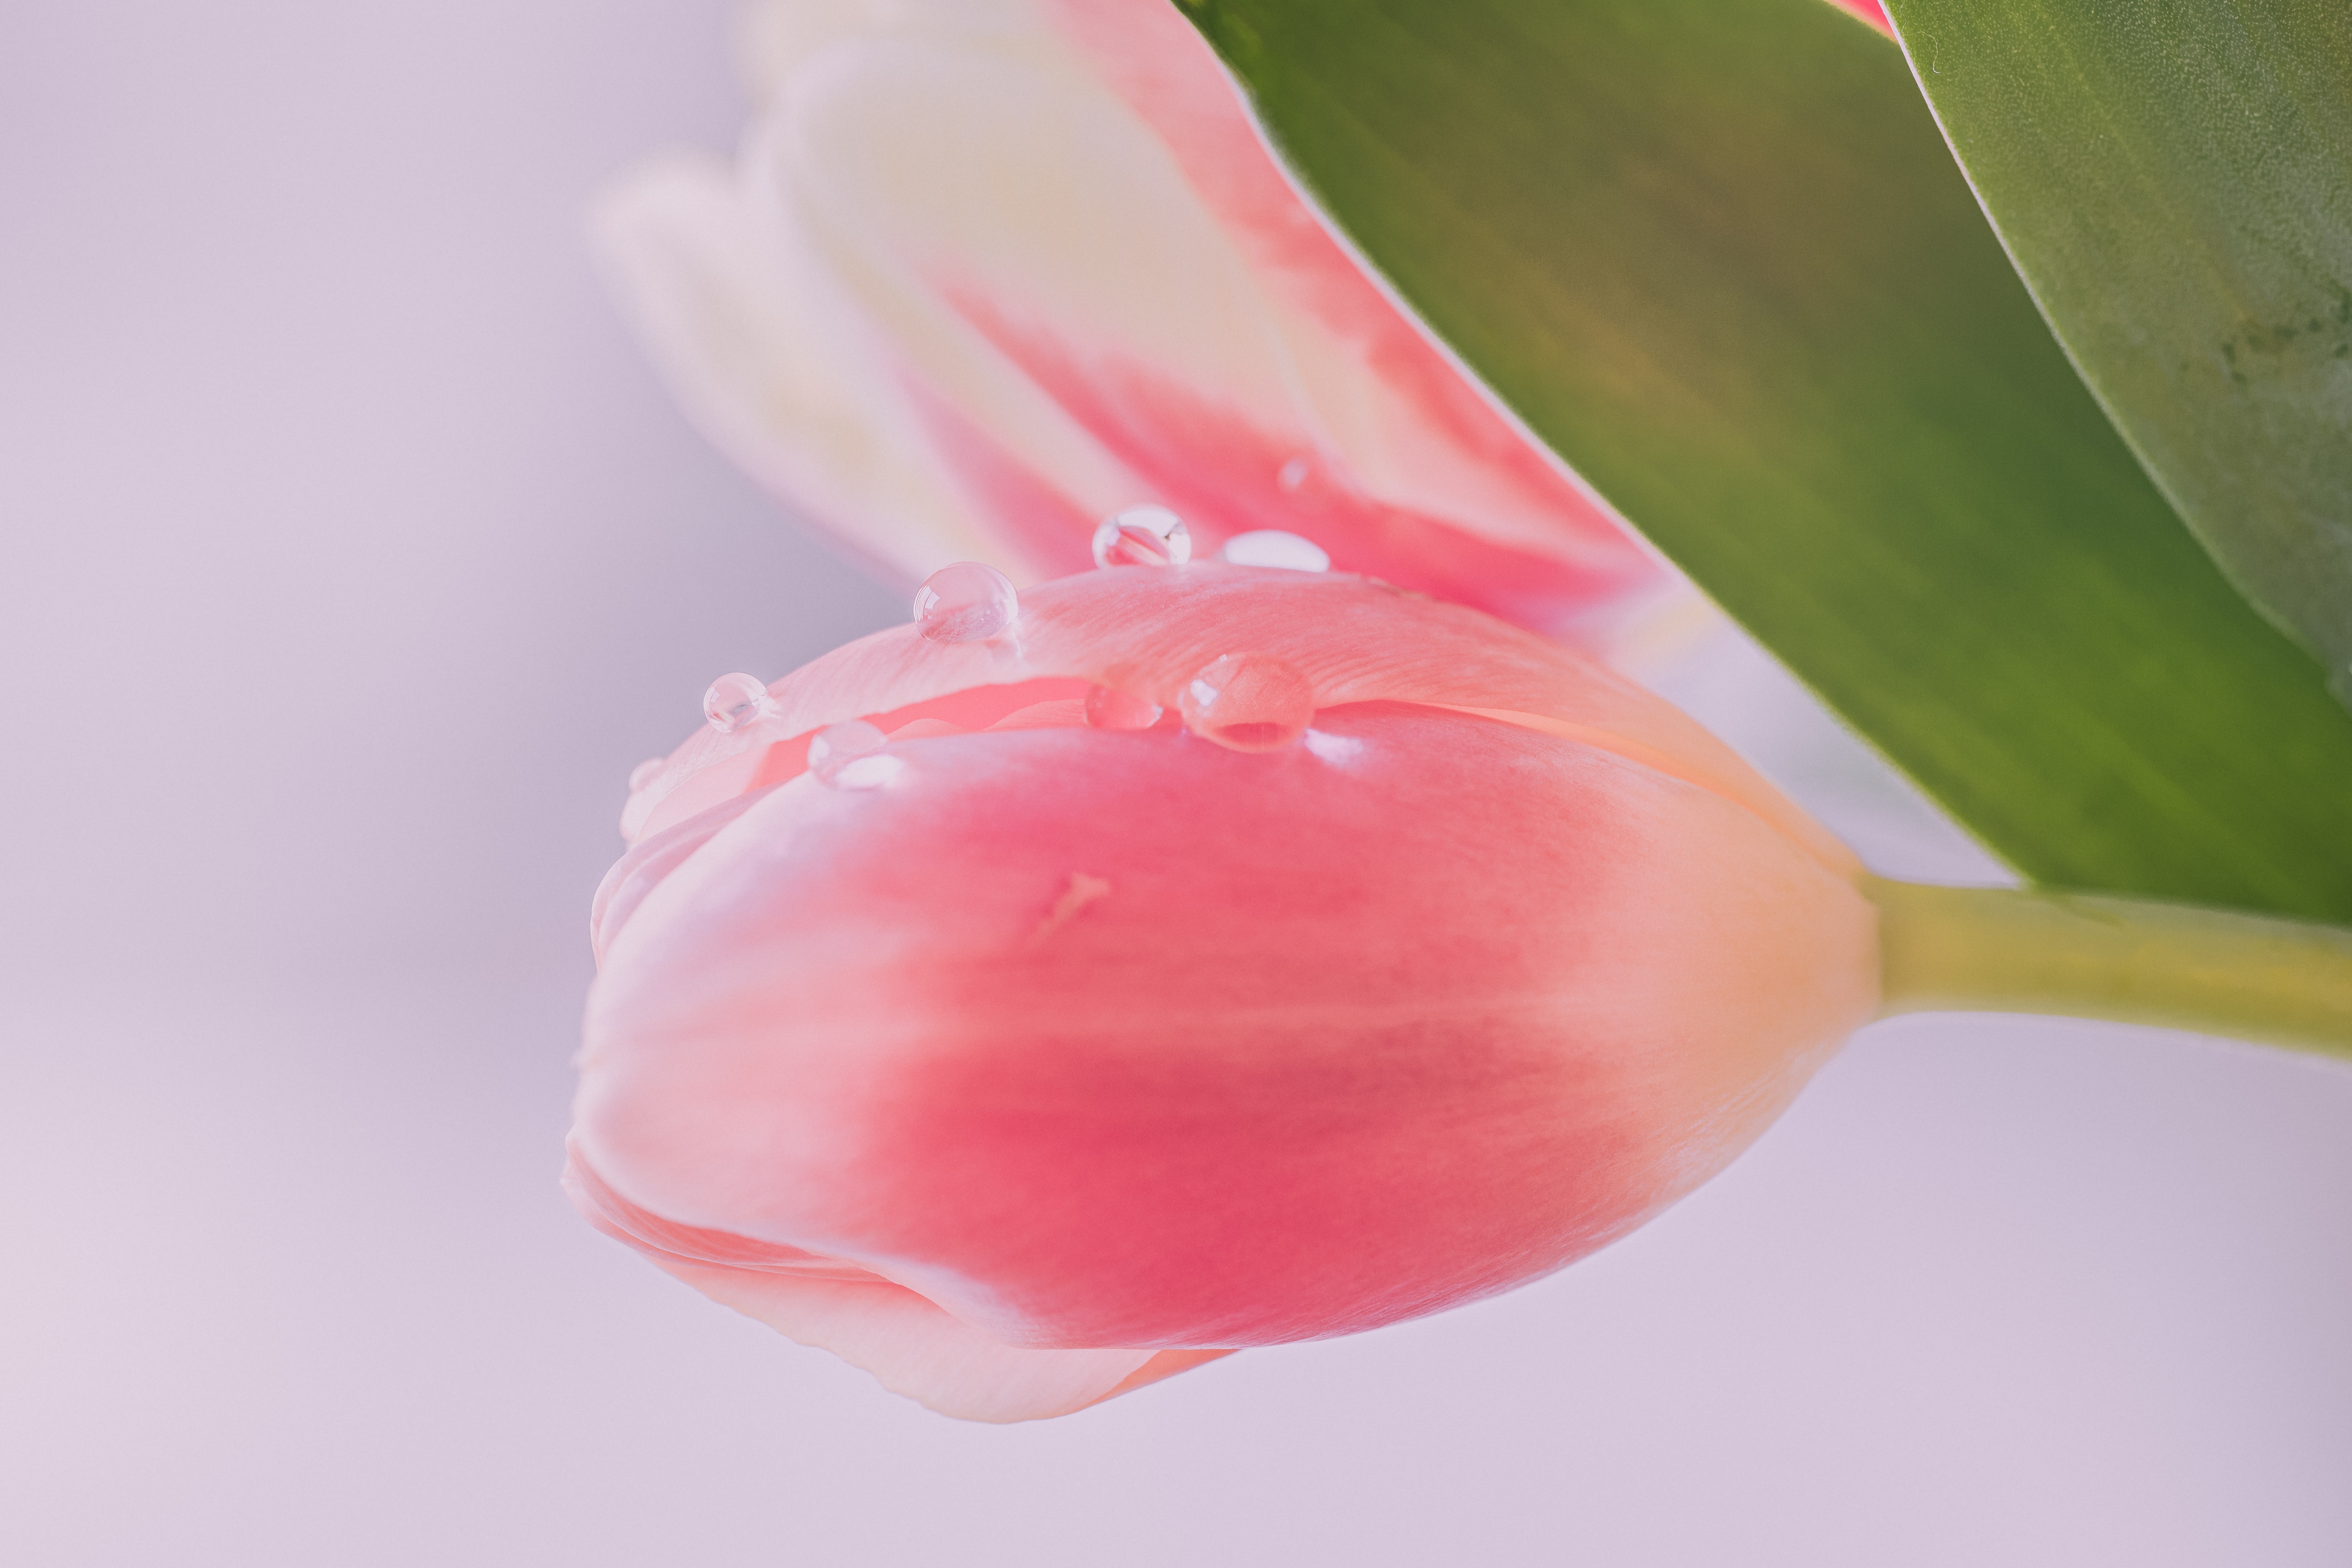
flower, plant, petal, terrestrial plant, liquid, flowering plant, close up, magenta, peach, Pedicel, cut flowers, glass, macro photography, carmine, plant stem, still life photography, bud, artificial flower, coquelicot, lily family, anthurium, perennial plant, still life